Kenilworth Castle

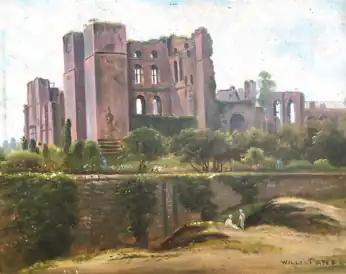

Sir Robert Dudley, having tried and failed to establish his legitimacy in front of the Court of the Star Chamber, went to Italy in 1605. In the same year Sir Thomas Chaloner, governor (and from 1610 chamberlain) to James I's eldest son Prince Henry, was commissioned to oversee repairs to the castle and its grounds, including the planting of gardens, the restoration of fish-ponds and improvement to the game park. During 1611–12 Dudley arranged to sell Kenilworth Castle to Henry, by then Prince of Wales. Henry died before completing the full purchase, which was finalised by his brother, Charles, who bought out the interest of Dudley's abandoned wife, Alice Dudley. When Charles became king, he gave the castle to his wife, Henrietta Maria; he bestowed the stewardship on Robert Carey, Earl of Monmouth, and after his death gave it to Carey's sons Henry and Thomas. Kenilworth remained a popular location for both King James I and his son Charles, and accordingly was well maintained. The most famous royal visit occurred in 1624, when Ben Jonson's "The Masque of Owls at Kenilworth" was performed for Charles.